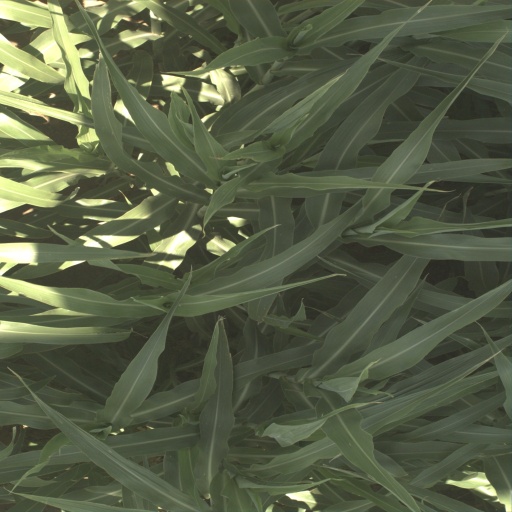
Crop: sorghum